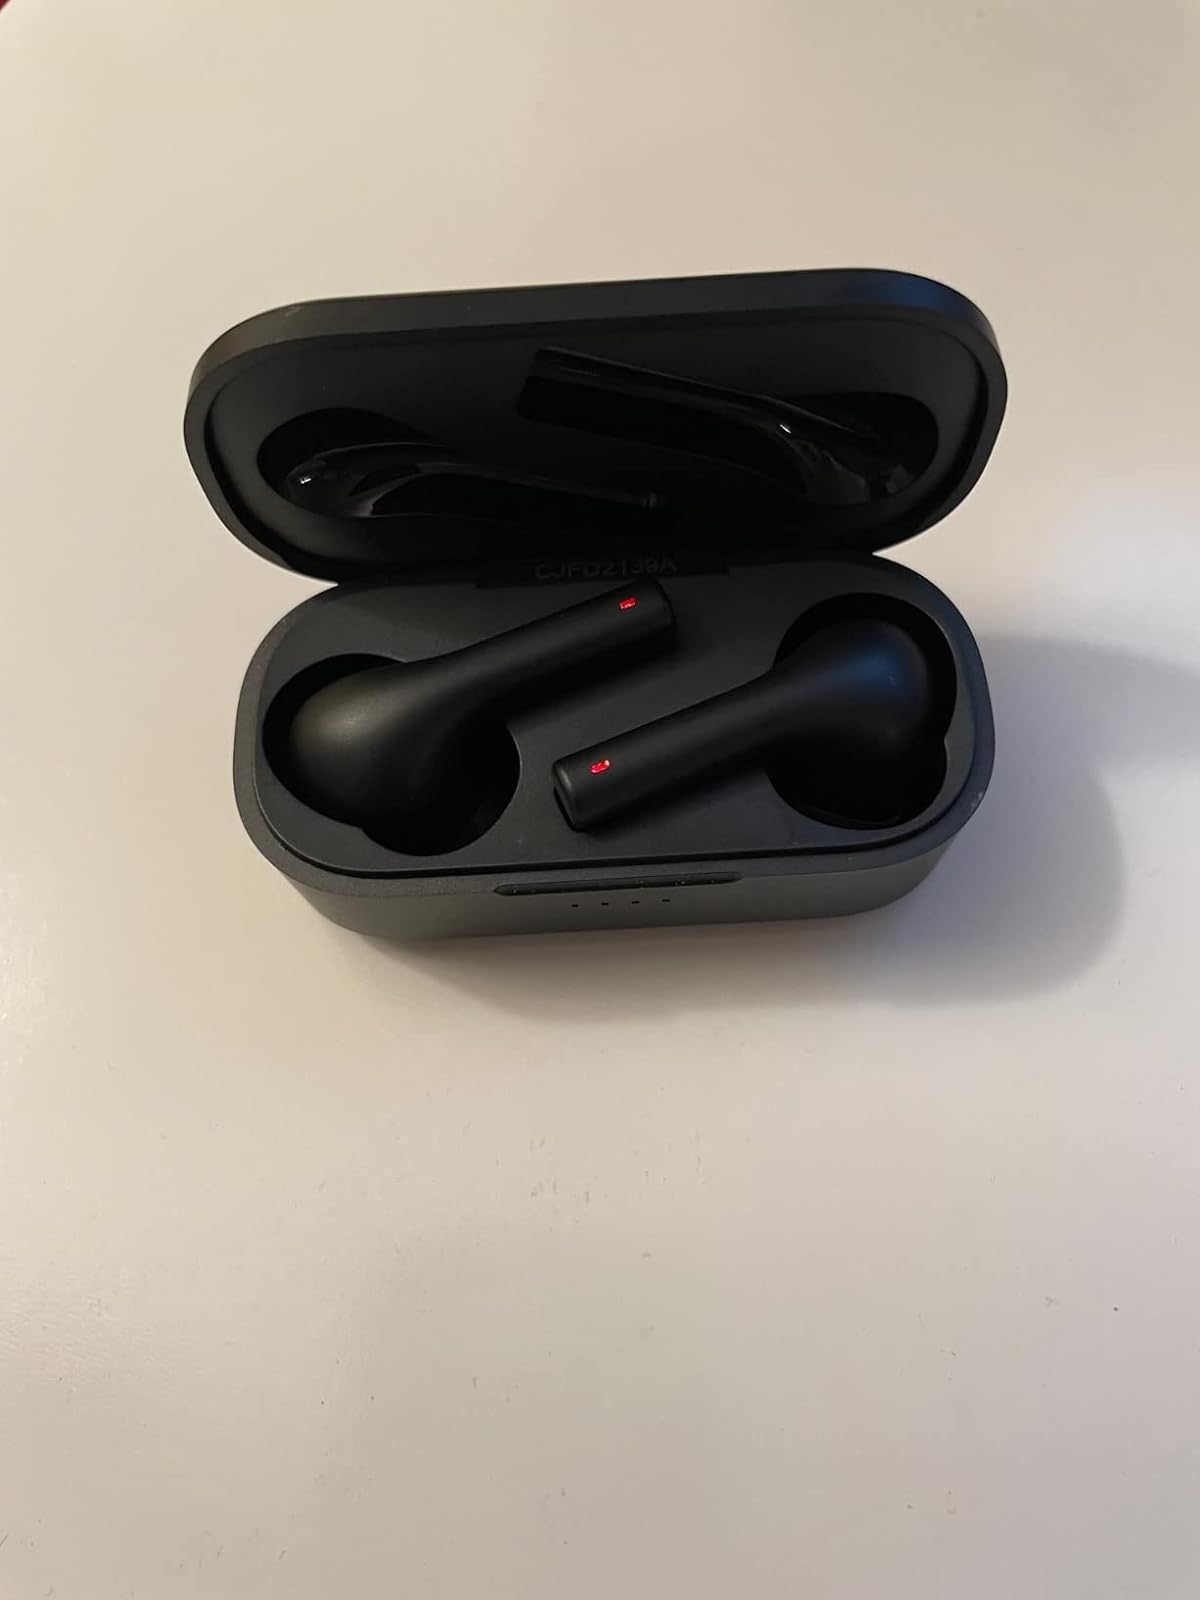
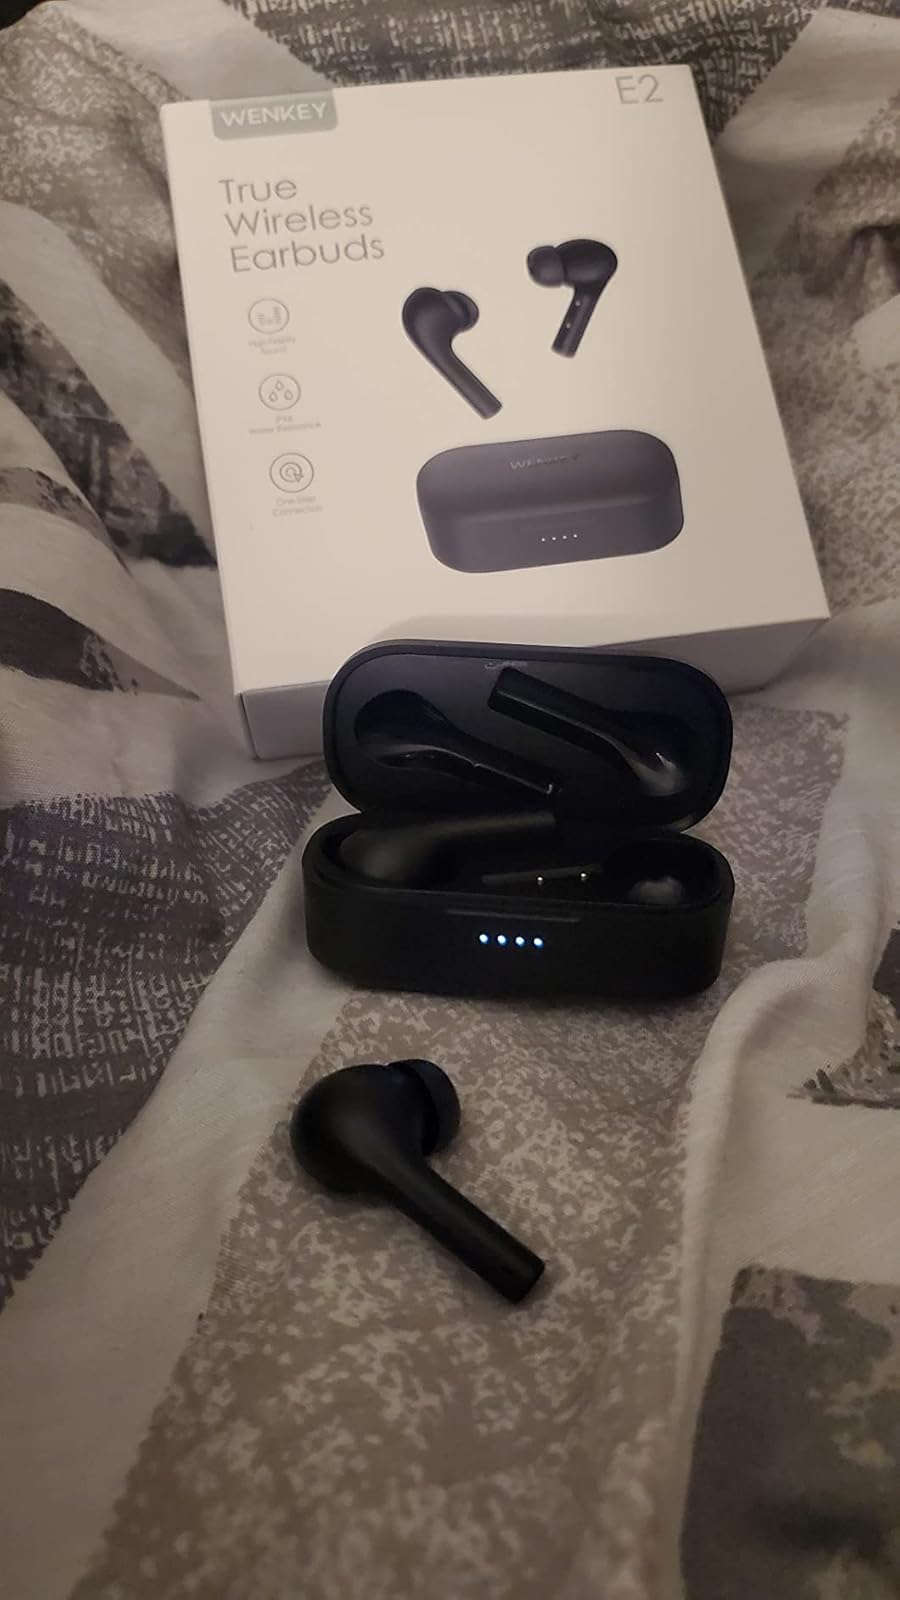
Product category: earbuds
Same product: yes